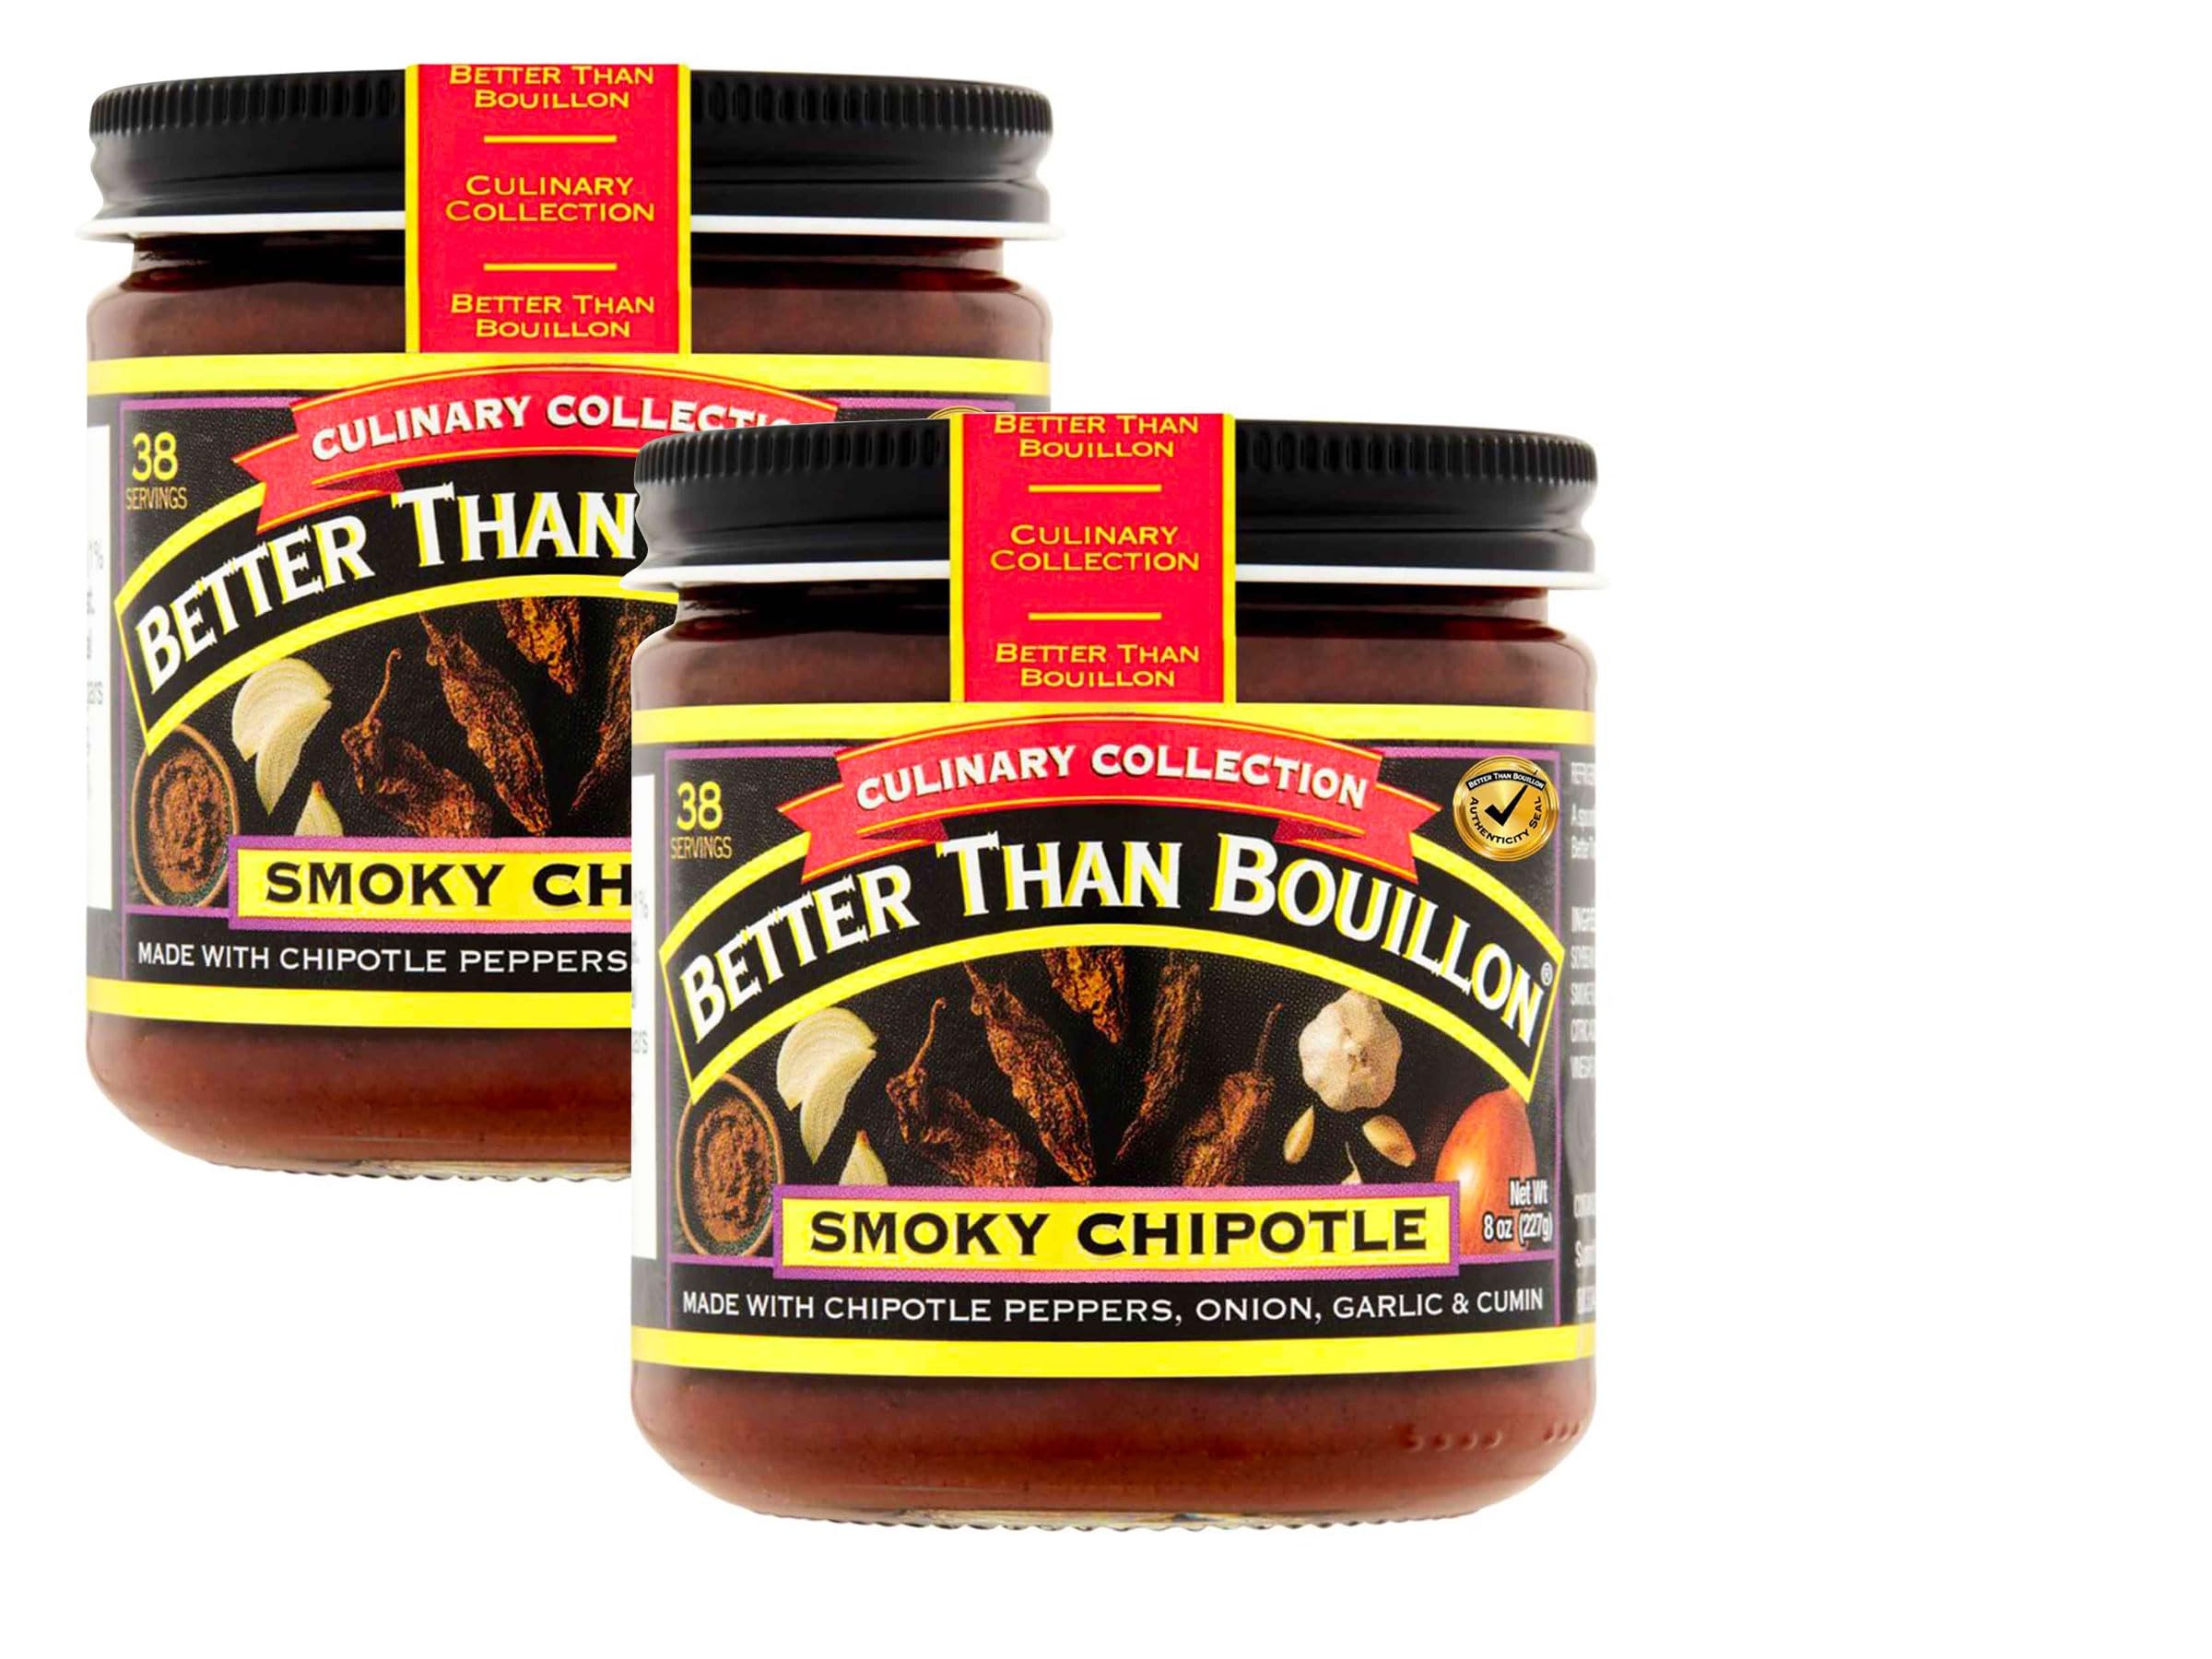
Item Name: Better Than Bouillon Smokey Chipotle Base 8 oz (Pack of 2)
Bullet Point: Better Than Bouillon Smokey Chipotle Base 8 oz jars
Product Description: There’s nothing better than big flavors and cooked-all-day taste in your favorite meals. Well, except maybe getting that taste without actually taking all day. That’s where Better Than Bouillon comes in. We’re a paste, a base, a flavor enhancer, a kitchen shortcut, a secret seasoning and pretty much whatever you want us to be. We don’t really like labels – except the ones on our jar. Unlike blocks or cubes, Better Than Bouillon makes it easy to add just the right amount of flavor to your dish. We use only premium ingredients across a full range of bases, so you can get creative with soups, pasta, rice, meats, vegetables and more. Find your favorite flavor today – and no matter what you’re making, make it better.
Value: 16.0
Unit: Ounce

Price: 32.99